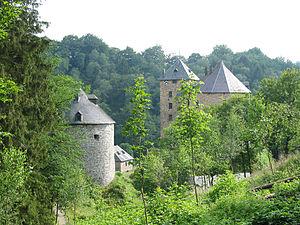
Waimes (Belgique), château de Reinhardstein (1354).
La province de Liège est une province belge située dans l'Est de la Région wallonne ; elle est placée sous la tutelle de cette dernière.
Le château de Reinhardstein est un château fort du XIVᵉ siècle situé dans les Hautes-Fagnes belges, à l'ouest de Robertville, village de la commune de Waimes, dans la province de Liège.
Cette page regroupe l'ensemble du patrimoine immobilier classé de la ville belge de Malmedy.
Waimes est une commune francophone à facilités de Belgique située en Région wallonne à l'est de la province de Liège.